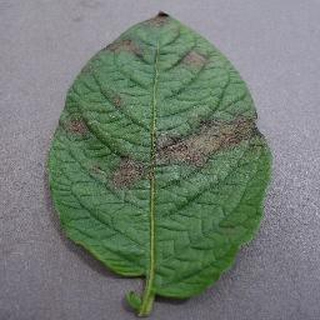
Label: potato_late_blight